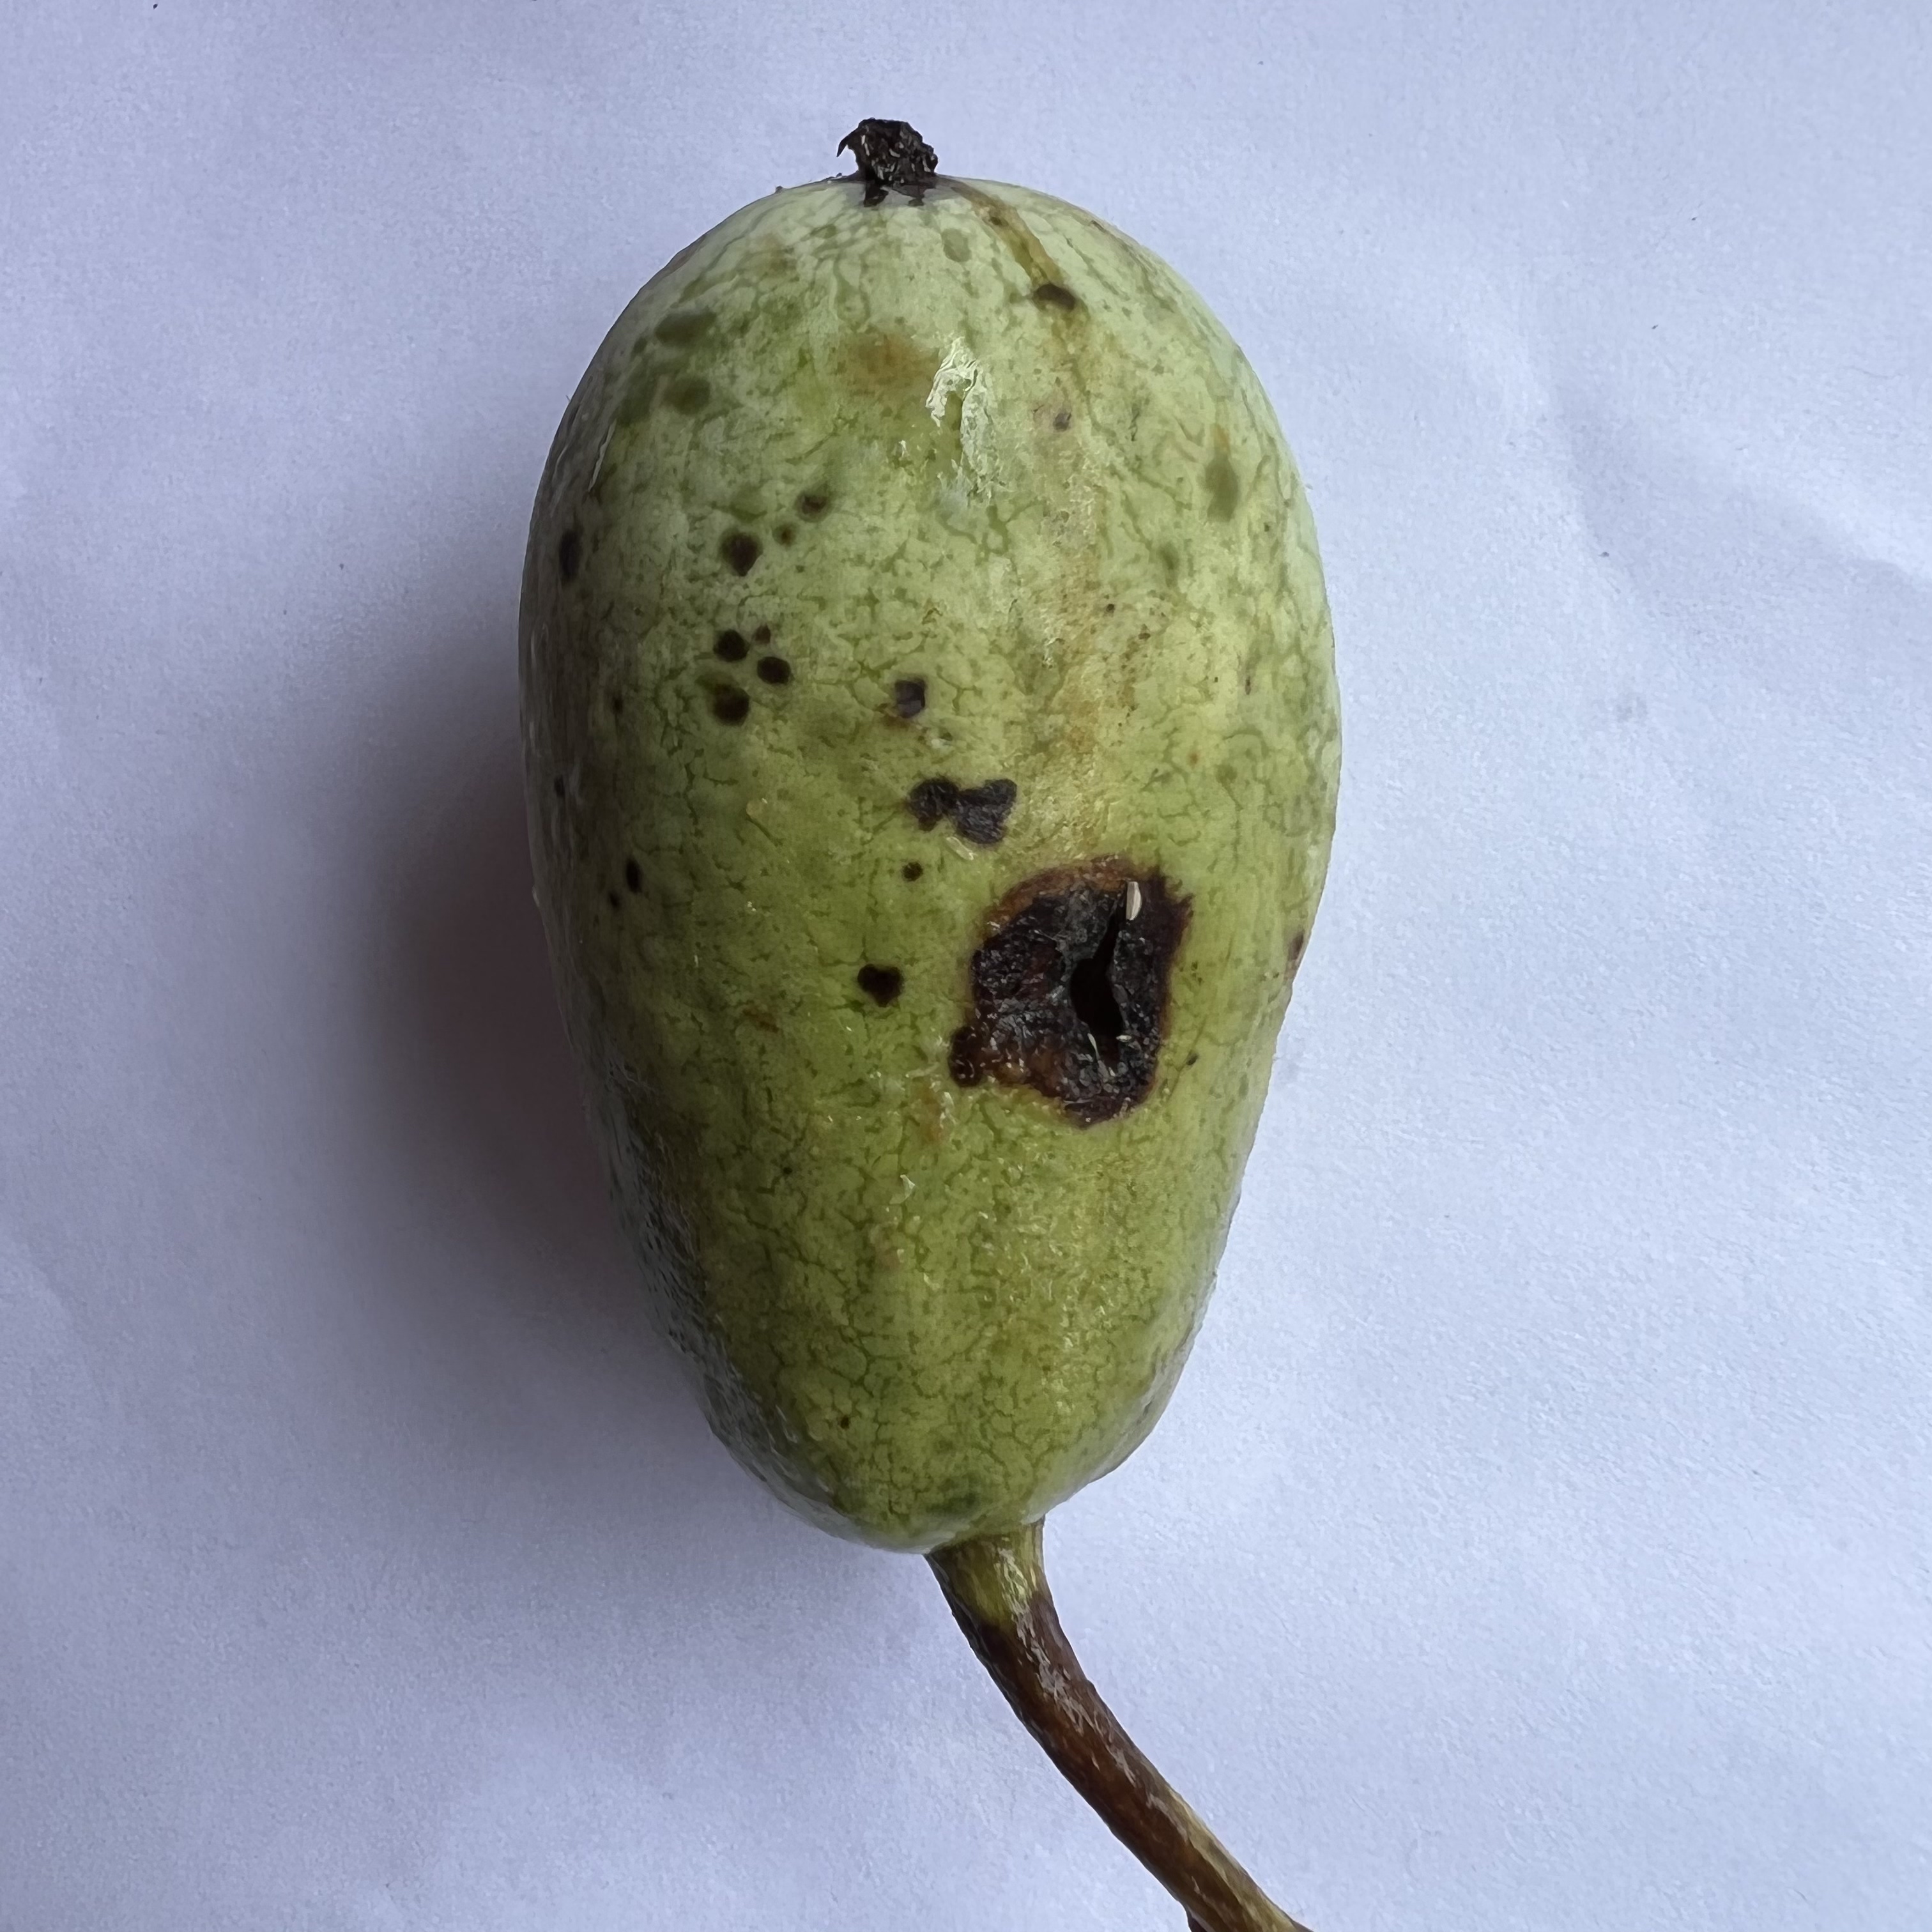
Label: Anthracnose